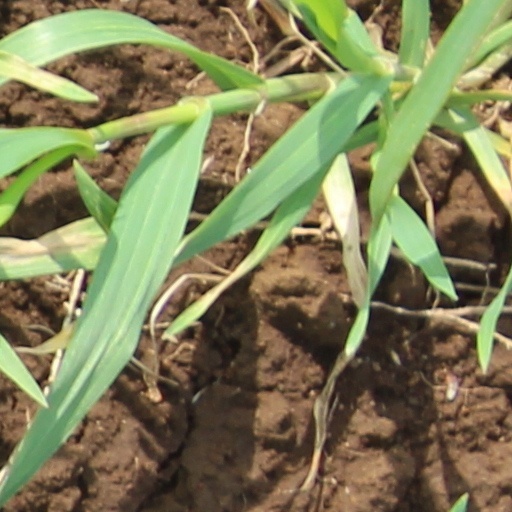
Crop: wheat